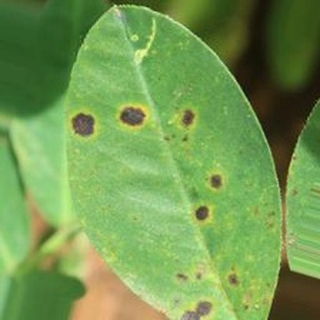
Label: groundnut_early_leaf_spot